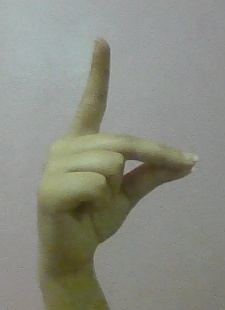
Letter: ta